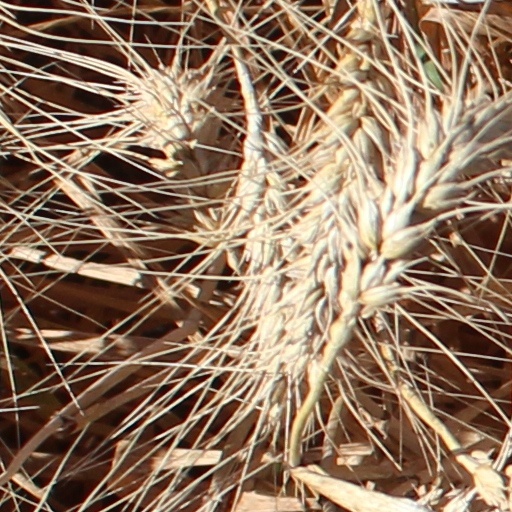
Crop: wheat